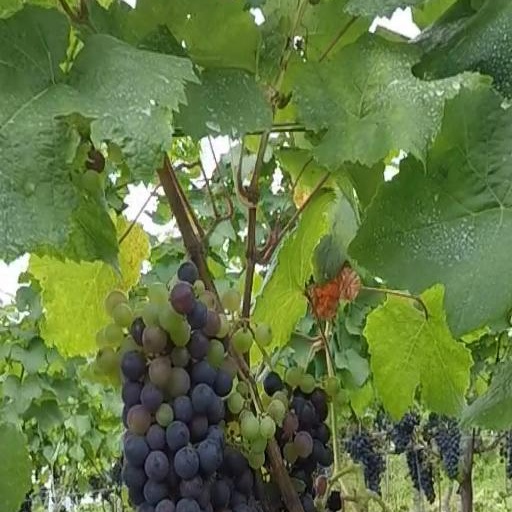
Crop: grape